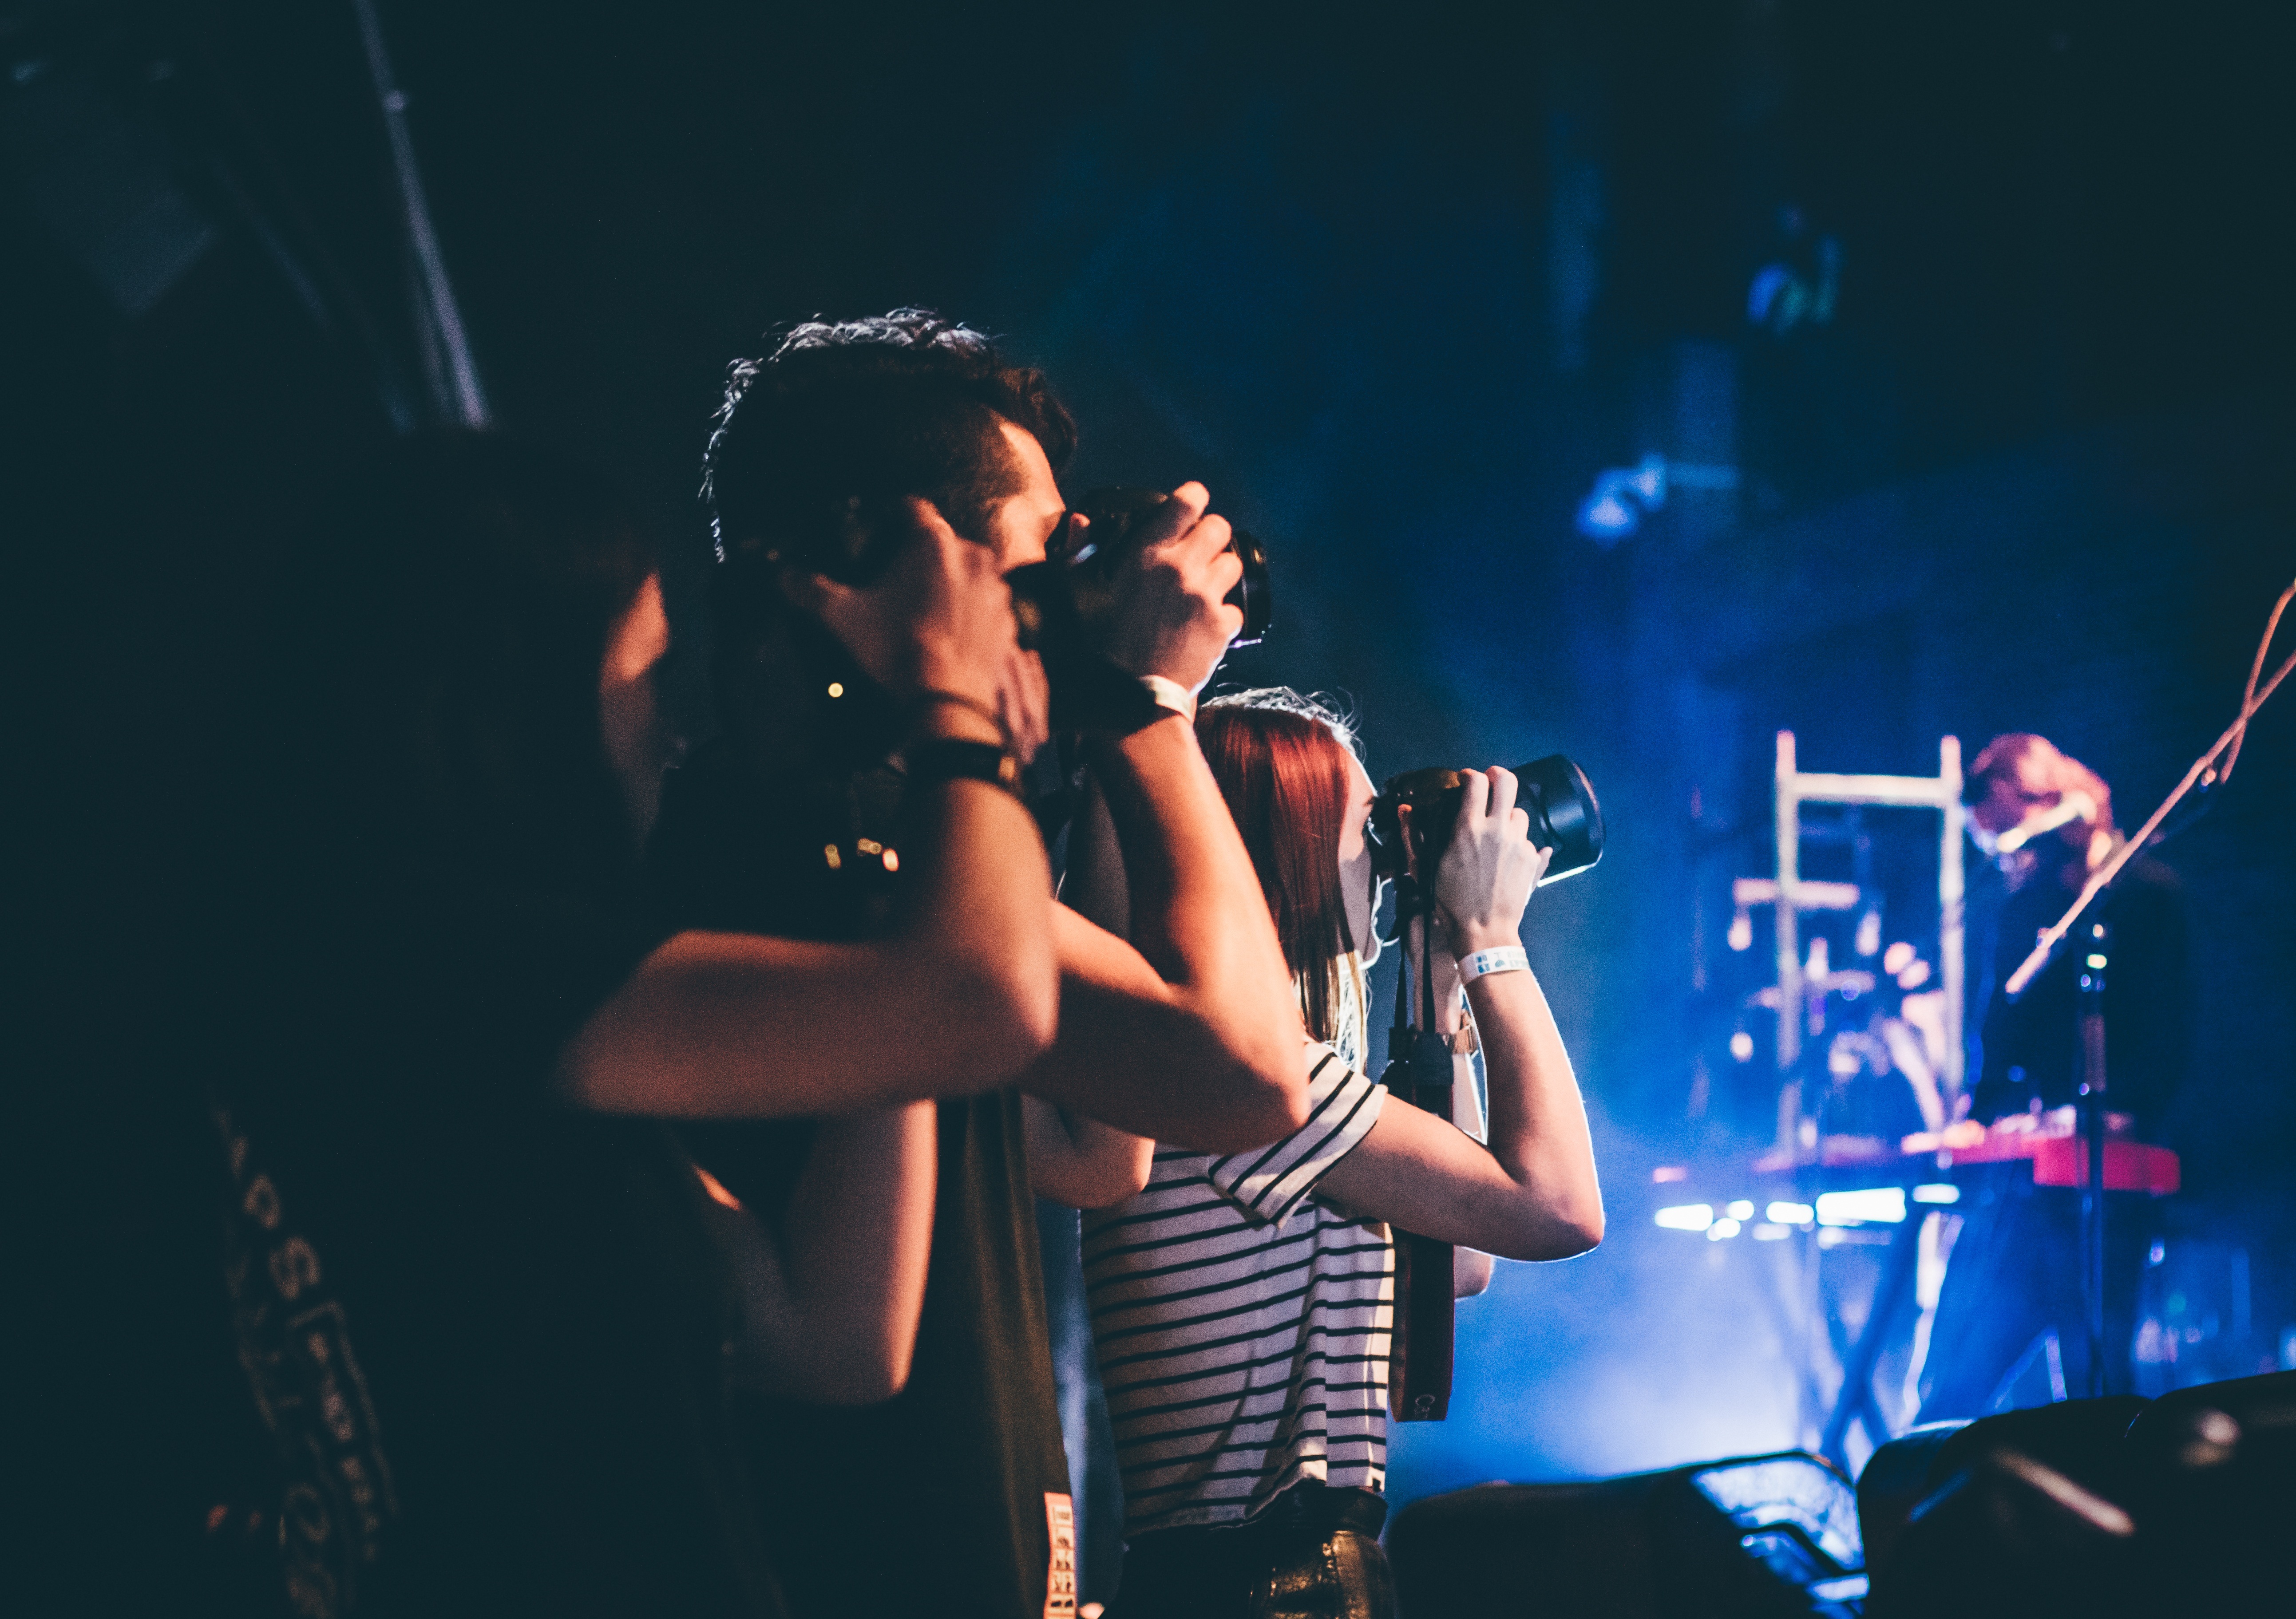
music, photography, photographer, concert, nightlife, professional, musician, performance art, stage, digital camera, performance, bassist, singing, event, guitarist, entertainment, performing arts, singer songwriter, rock concert, musical theatre